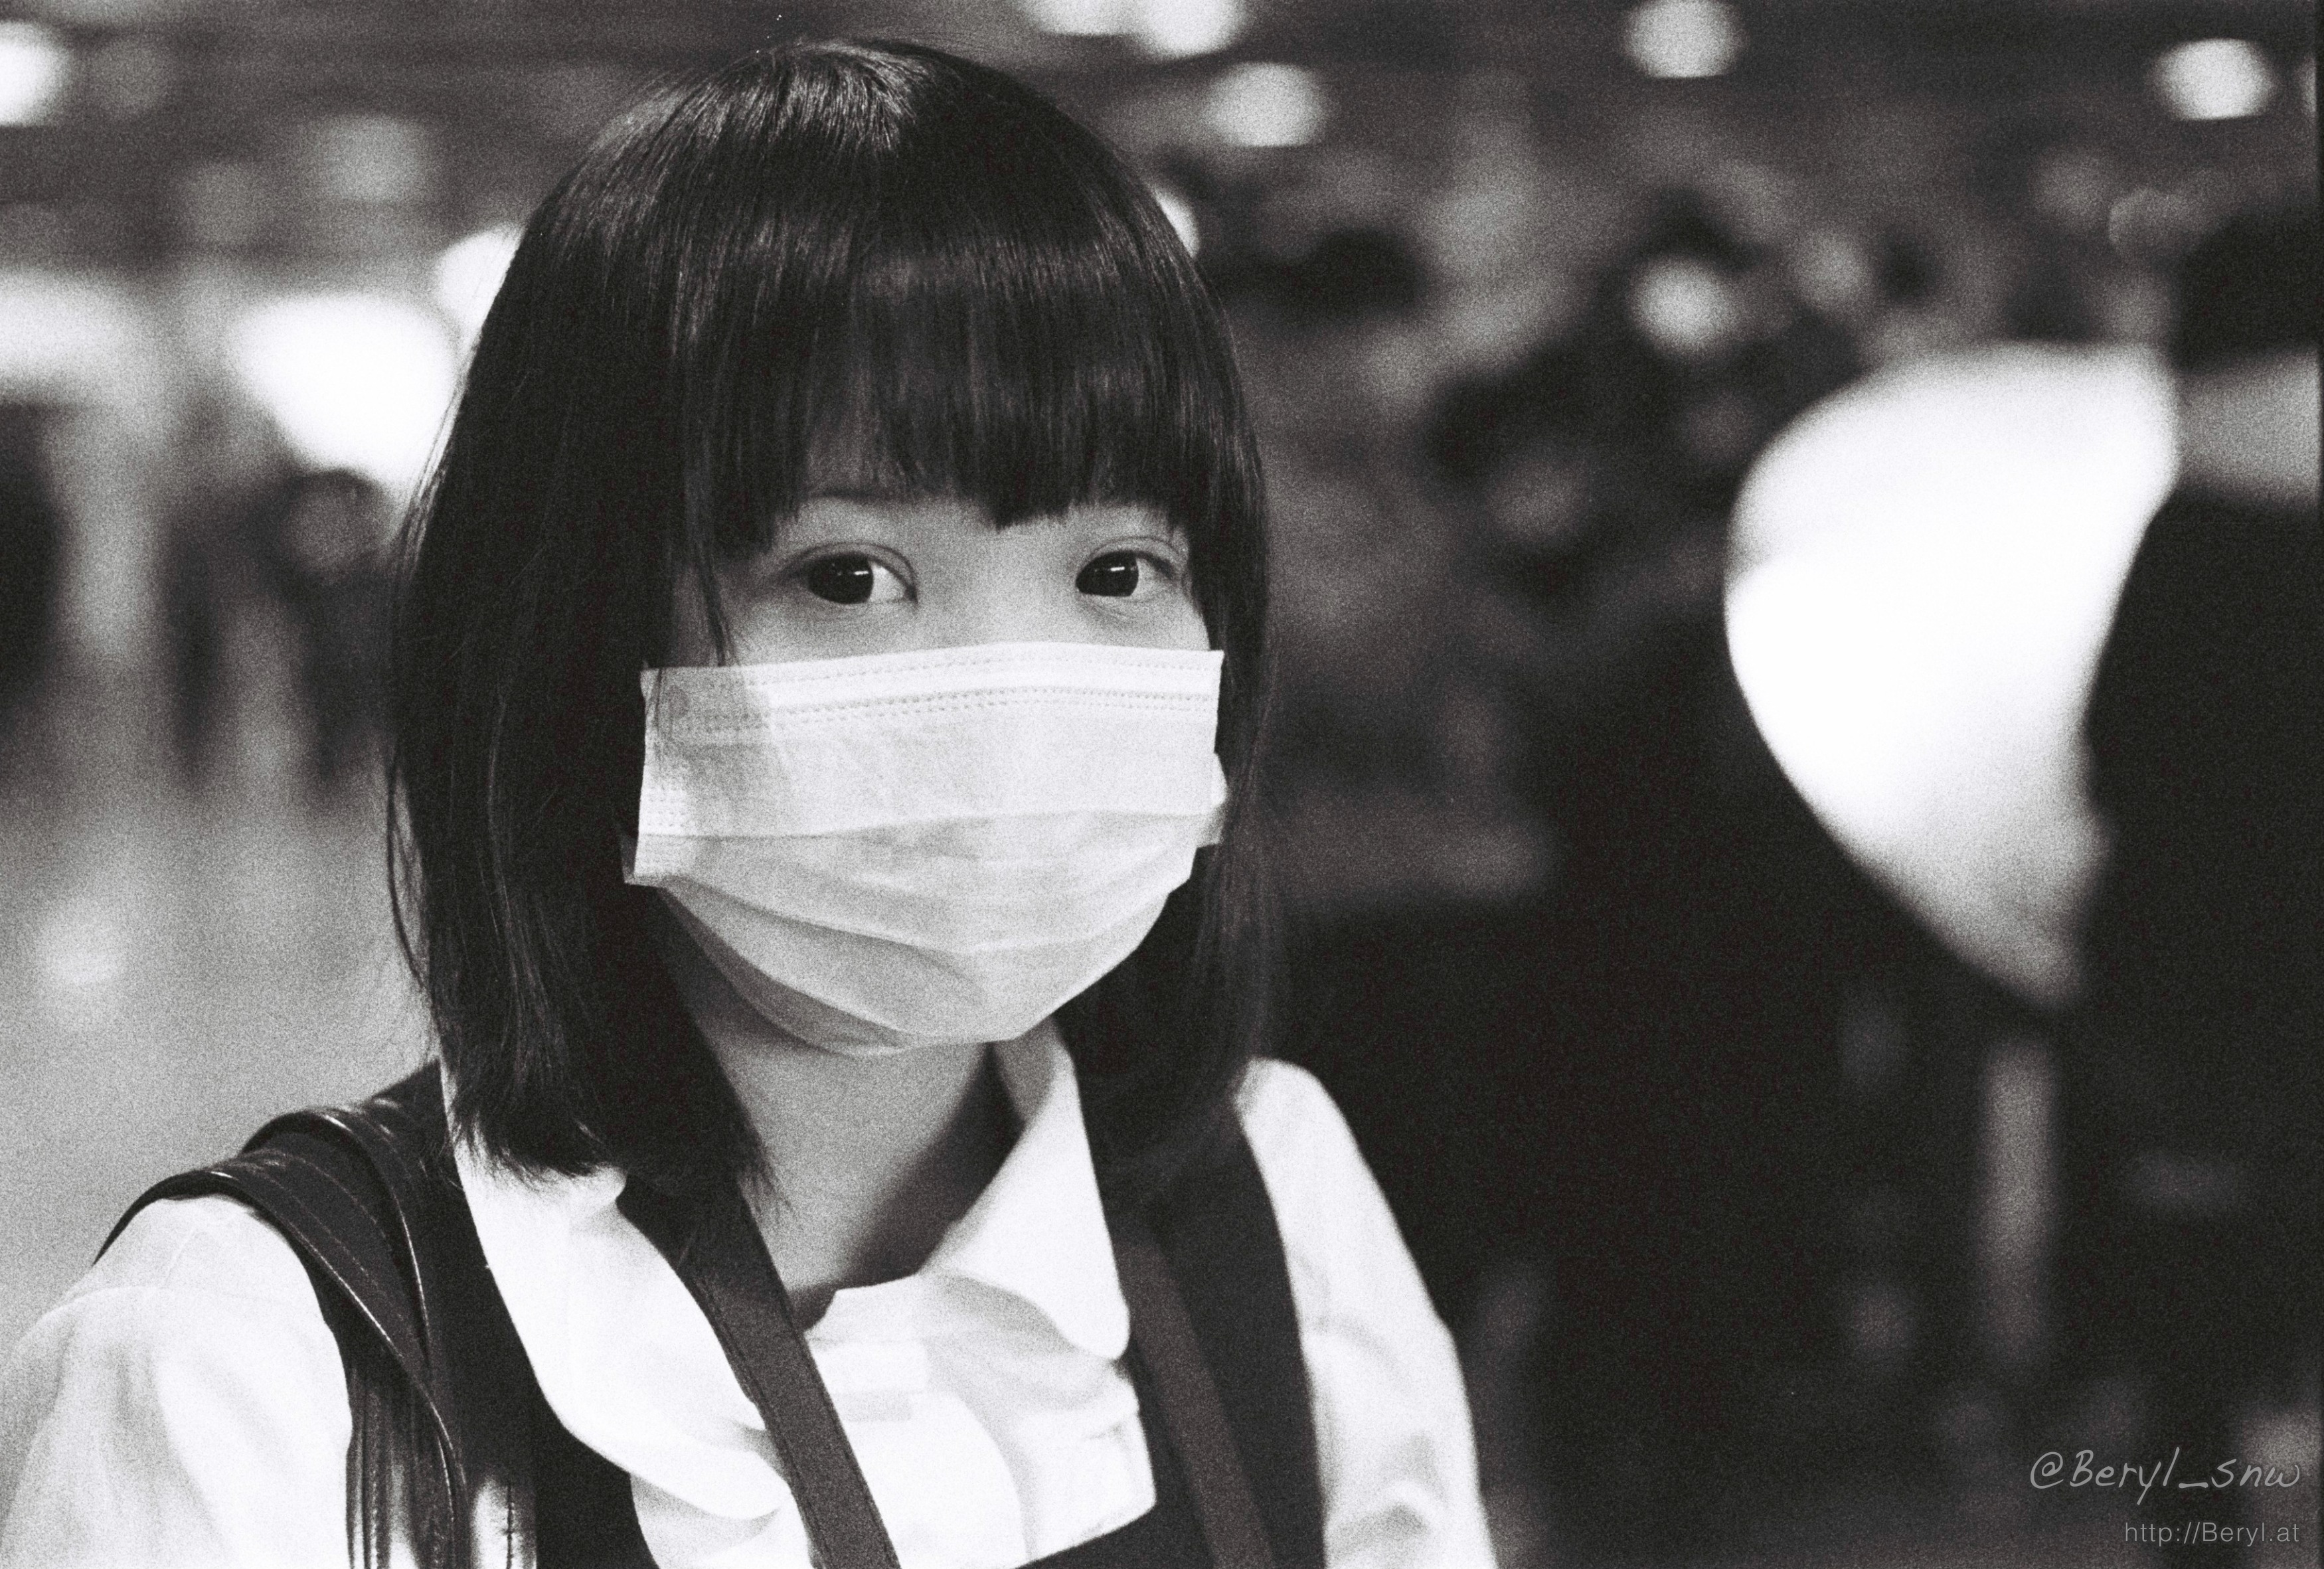
black and white, girl, white, photography, cute, film, portrait, young, chinese, student, rough, nikon, clothing, black, monochrome, bw, blackandwhite, face, eyes, mask, 50mm, f14, delta, eye, head, canton, nikkor, 3200, costume, china, anime, f3, yaca, highiso, stare, shorthair, yaki, babyfat, monochrome photography